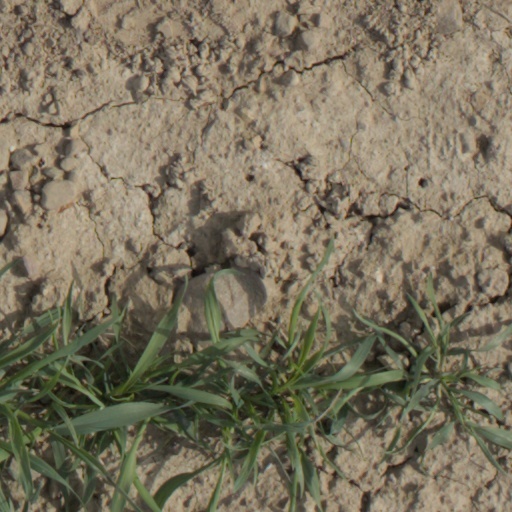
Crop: wheat